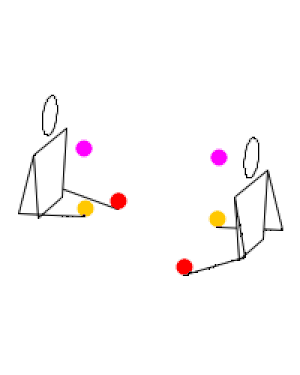
Le schéma de passing le plus classique, c'est à dire passing à 2 jongleurs et 6 balles, avec un échange de balles tous les 4 temps. Le gif animé est issu du logiciel Juggling Lab, en entrant les paramètres suivant: pattern=&lt
Le passing est une forme de jonglage dans laquelle deux jongleurs ou plus échangent au moins un objet. Le mode de passing est le plus classique est celui ou deux jongleurs échangent 6 objets, le plus souvent des massues ou des balles. Par commodité, les objets considérés dans cet article sont appelés massues, mais le principe est le même avec des balles, des anneaux ou n’importe quel autre objet de jonglage aérien.